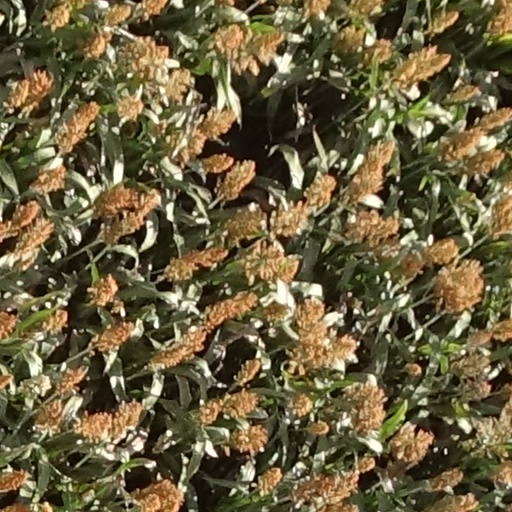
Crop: sorghum